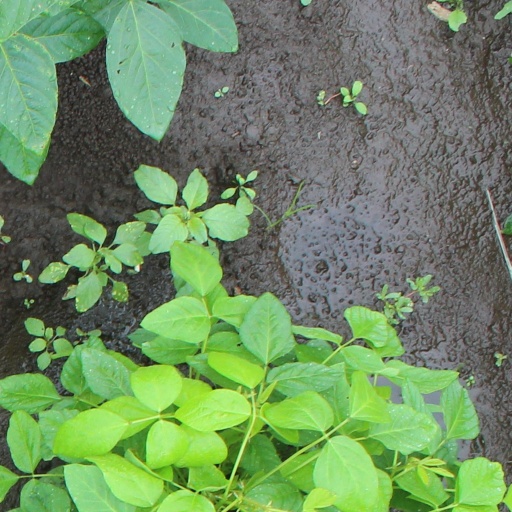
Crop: soybean